Fabric treatment

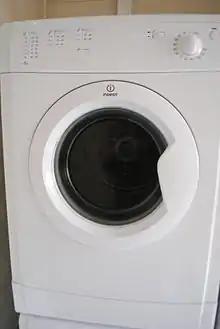
tumble dryer

Clothing treatment device is used for avoiding distinctive smell re-soaping up to the fabrics. It contains a bag body for accommodating the fabrics, an ozone generator and a blowing fan for the flow of the air. The ozone generator and the blowing fan can be controlled by the control panel for appropriate performance.